Steneotarsonemus spinki

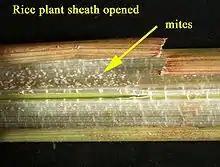
Rice plant infested with panicle rice mites

Feeding takes place behind the leaf sheath. The feeding lesion can be detected by cinnamon to chocolate-brown discoloration of the leaf sheath. When a new leaf begins development, a female will move to the new leaf sheath, produce male offspring and then establish a new feeding lesion. Thus, damage will often be observed on interior sheaths when the outer sheath is removed. This continues until the mite reaches the leaf nearest the stem. They also feed on developing panicles from the boot stage to the milk stage of heading.